Yuvraj Singh

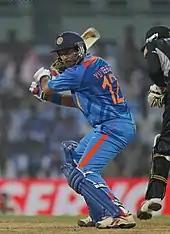
Singh batting against New Zealand in 2010

Singh had a dream run at the 2011 ICC Cricket World Cup, where he scored 362 runs including one century and four fifties, took 15 wickets, won four Man of the Match awards, the joint-most along with Sri Lanka's Aravinda de Silva in 1996, South Africa's Lance Klusener in 1999 and compatriot Rohit Sharma in 2019, and was also adjudged the Player of the Tournament. In the process, he became the first allrounder to score 300-plus runs and take 15 wickets in a single World Cup. In India's match against Ireland, he became the first player to take 5 wickets and score 50 runs in a World Cup match. He also took his 100th ODI wicket with the dismissal of Wesley Barresi in the World Cup match against the Netherlands. He later took 2/44 and scored 57 runs against the defending champions Australia in the quarterfinals, in all of which India won against Ireland, Netherlands, Australia, earning him the Man of the Match Award.